LaMarcus Adna Thompson

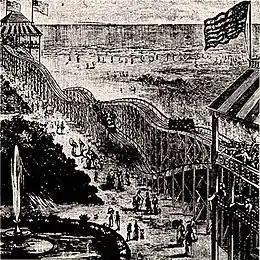
Thompson's "Switchback Railway" 1884.

Thompson is best known for his early work developing roller coasters and for inventing the scenic railway genre of rides. He is known as the "Father of the American Roller Coaster" and is often also called the "Father of the Gravity Ride". Over his lifetime, Thompson accumulated nearly thirty patents related to roller coaster technologies. An example is the patent granted December 22, 1884, for the "Gravity Switch-back Railway". Thompson's work built upon an earlier patent for an "Inclined Plane Railway", filed in 1878 by Richard Knudson.